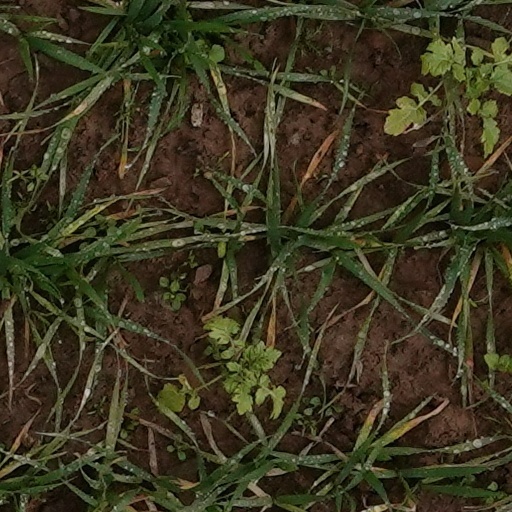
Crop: wheat